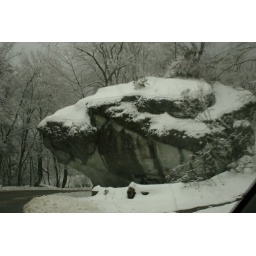
yet another winter storm - highway 221 near blowing rock nc- february 6, 2010